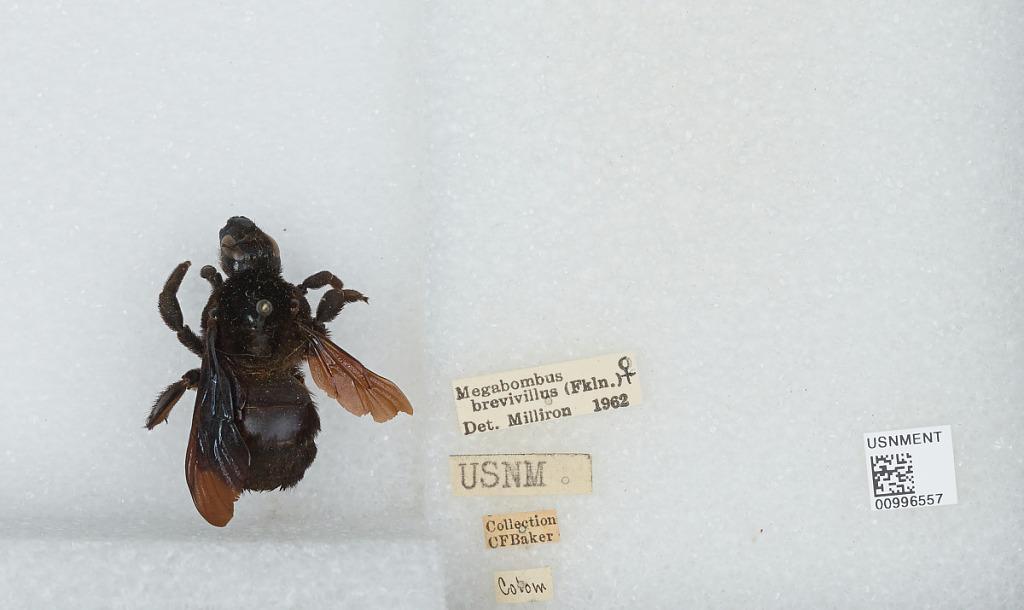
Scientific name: Bombus (Bombus) brevivillus Franklin
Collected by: C. Baker
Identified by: Milliron